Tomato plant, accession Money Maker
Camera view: vertical (180 deg); turntable rotation: 210 degrees
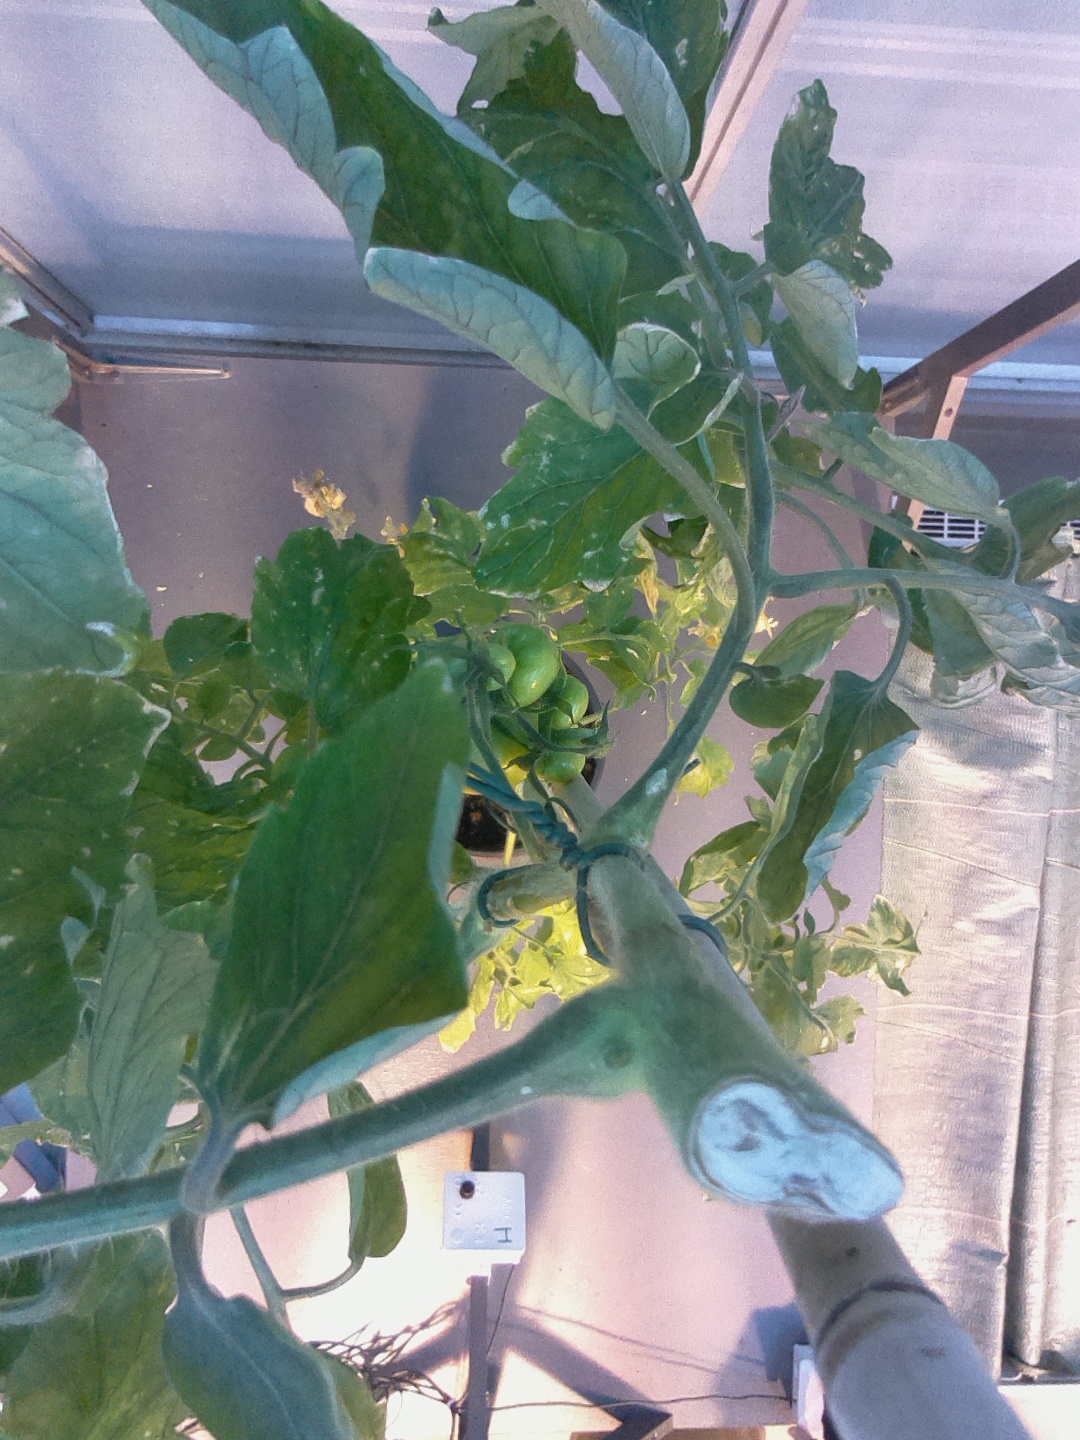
BBCH growth stage 78: 80% -90% of final fruit size